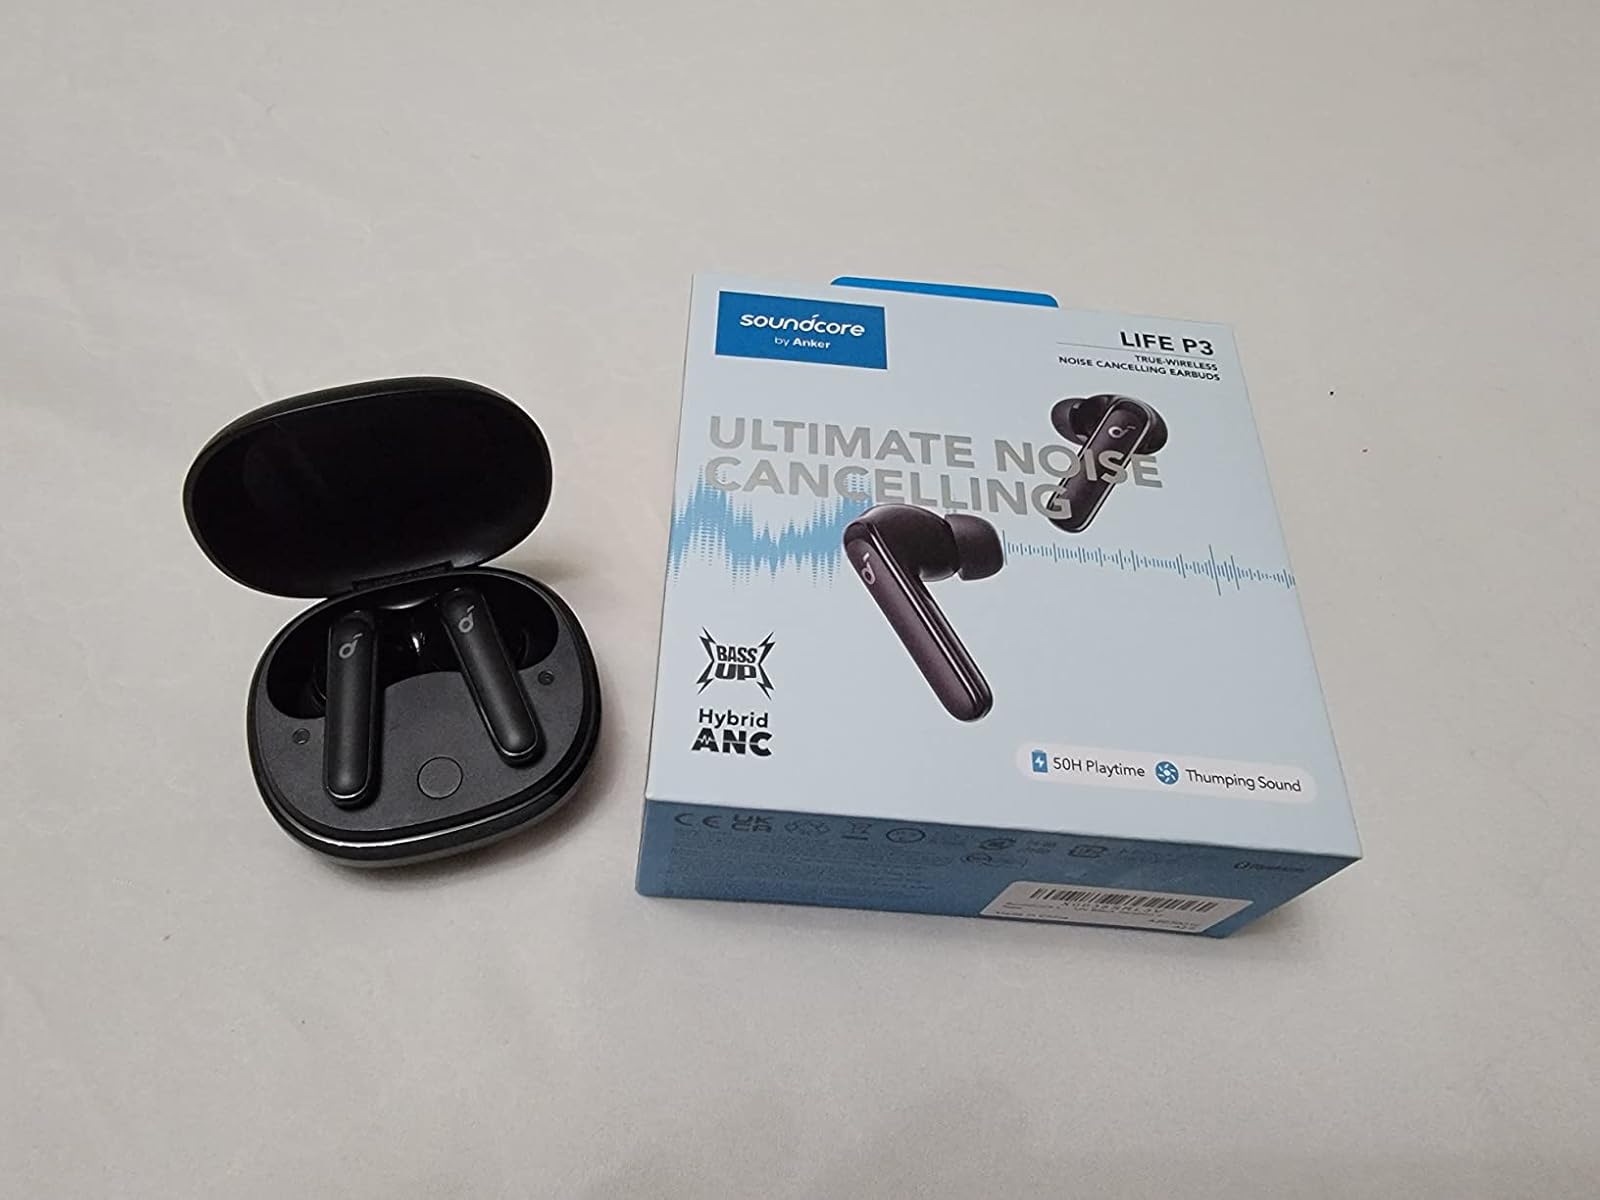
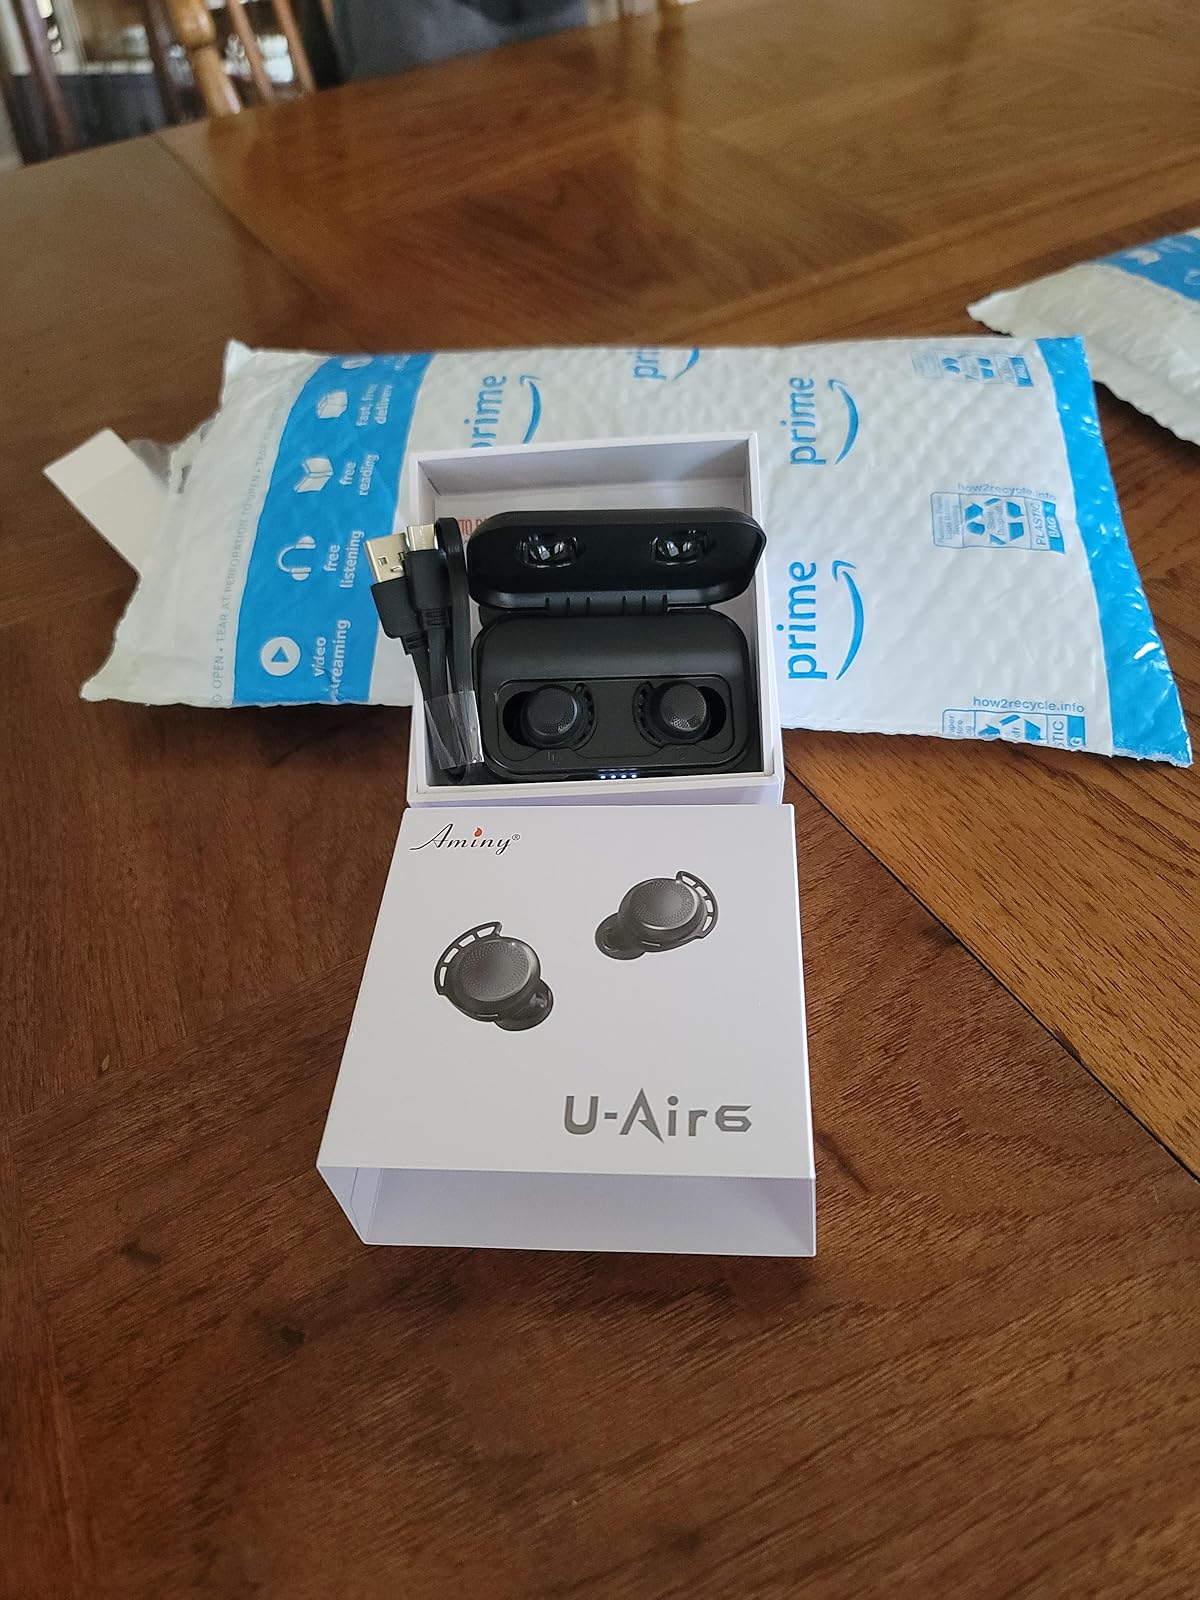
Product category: earbuds
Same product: no